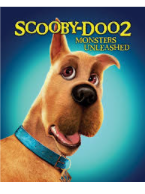
Portrait style: Cartoon Portrait